Congregation of the Immaculate Conception

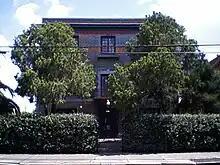
The former Immaculate Conception Convent, 3037 Dauphine Street, New Orleans, in 2009.

The Servites of the Immaculate Conception were founded at Constantinople in 1864 by Peter Kharischirashvili, a Georgian Hieromonk formerly of the Mekhitarist Congregation in San Lazzaro Island, to minister to the spiritual wants of the Georgian people. The congregation was confirmed by Pius IX, 29 May 1875. Approval was given for the use of three rites, Roman Rite, Armenian Rite, and the Byzantine Rite in the traditional Old Georgian liturgical language. The first two were for use among the Georgians in their native country, the last to keep up the Greek-Georgian Rite in the monastery at Constantinople, which was the mother-house of the congregation.